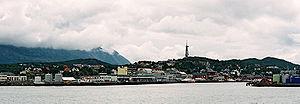
Sandnessjøen est le centre de la municipalité d'Alstahaug dans le comté du Nordland, en Norvège, peuplé de 5 716 habitants. Situé sur l'île d'Alsten, qui culmine à 1 072 m, il est une escale de l'Hurtigruten.